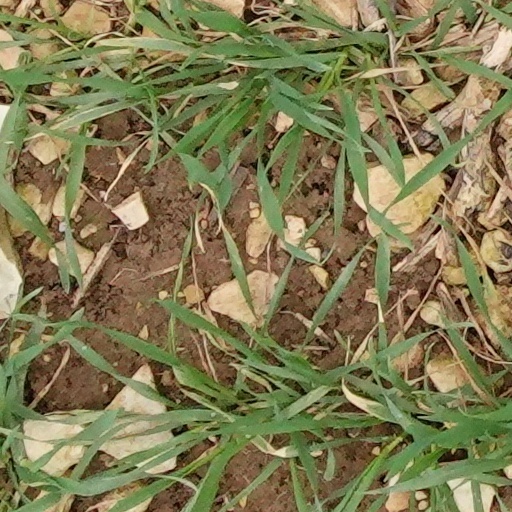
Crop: wheat